Rouran Khaganate

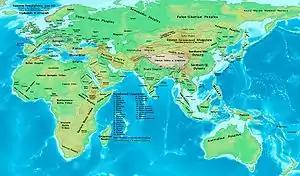
The Rouran Khaganate and main polities in Asia around 500 AD

Imitating the Chinese, Anagui Khan introduced the use of officials at court, "surrounded himself with advisers trained in the tradition of Chinese bibliophily", and adopted a staff of bodyguards, or chamberlains. Hyun Jin Kim notes a similar use of bodyguards performing the same function in the contemporary Hunnic Empire to the west. Kim also compared the "rudimentary bureaucratic organisation" of the Rourans to that of the Huns, as well as their "hierarchical, stratified structure of government".